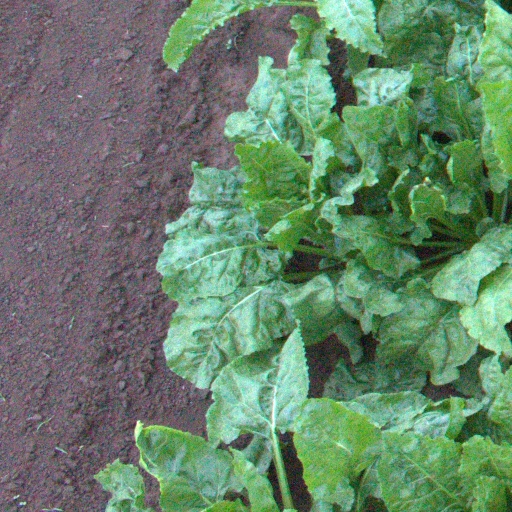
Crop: sugar beet